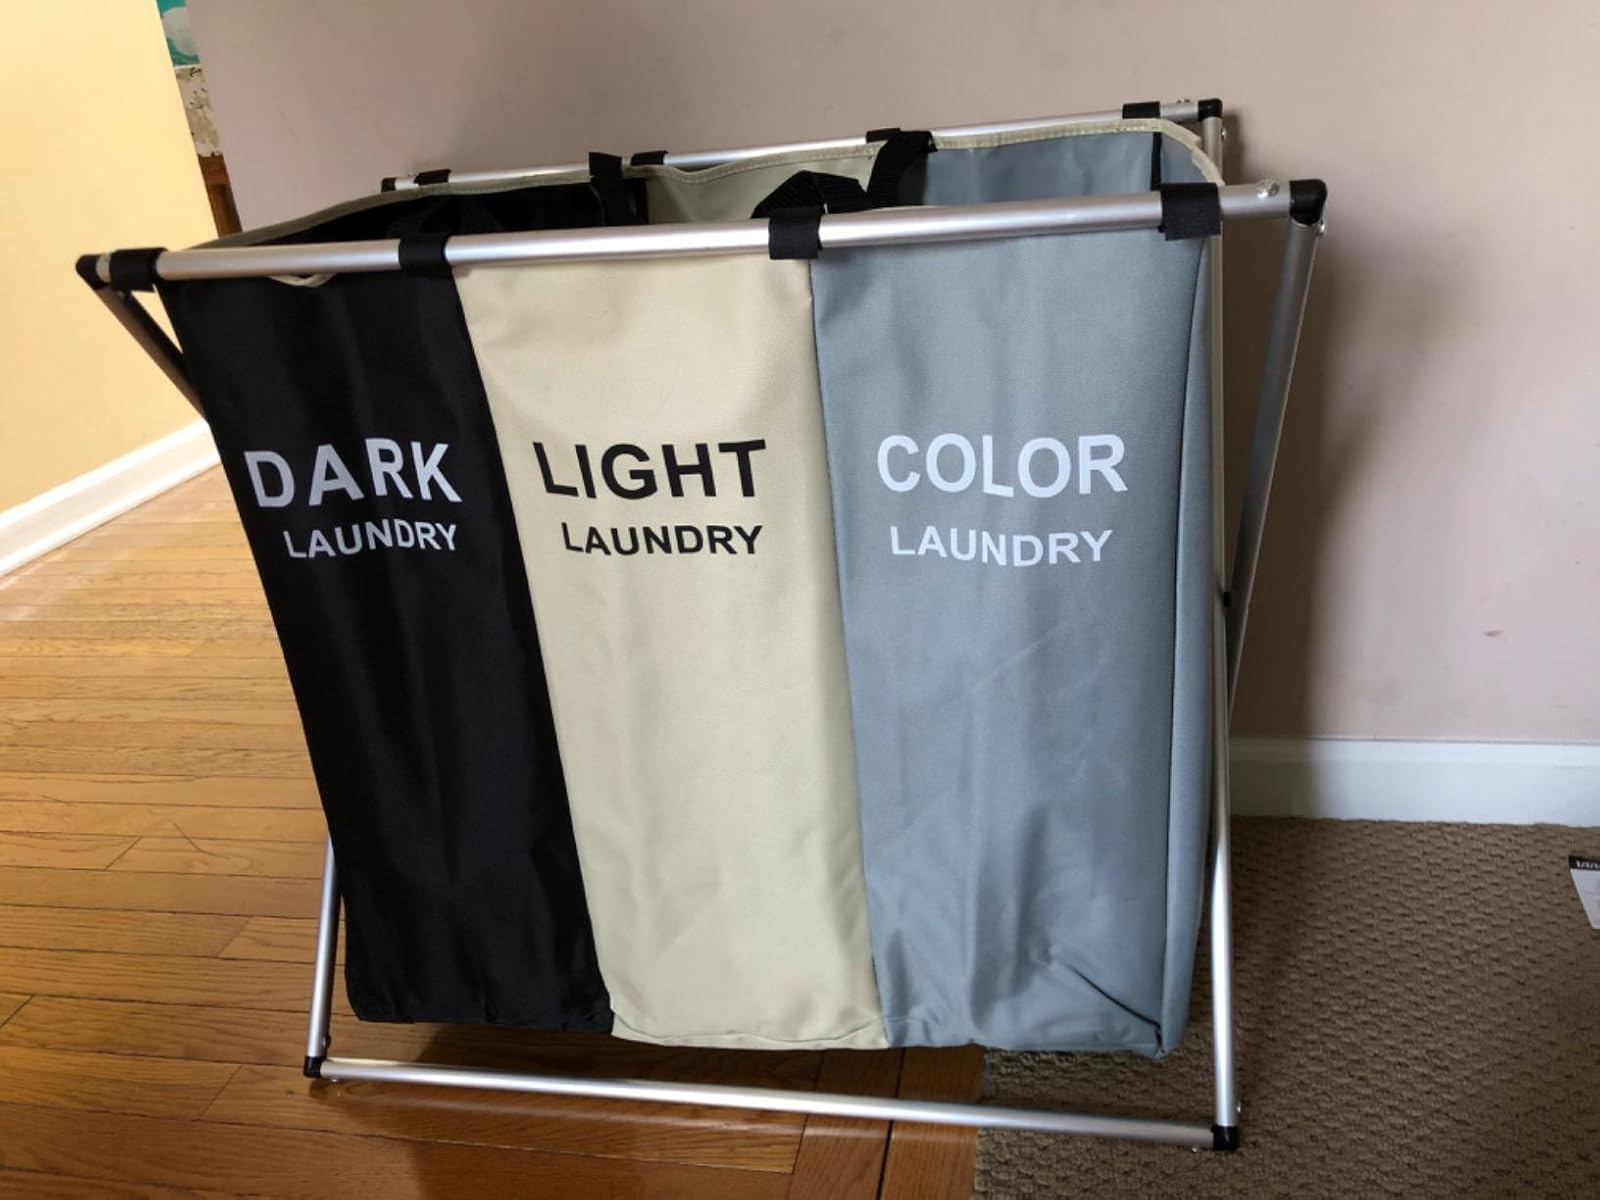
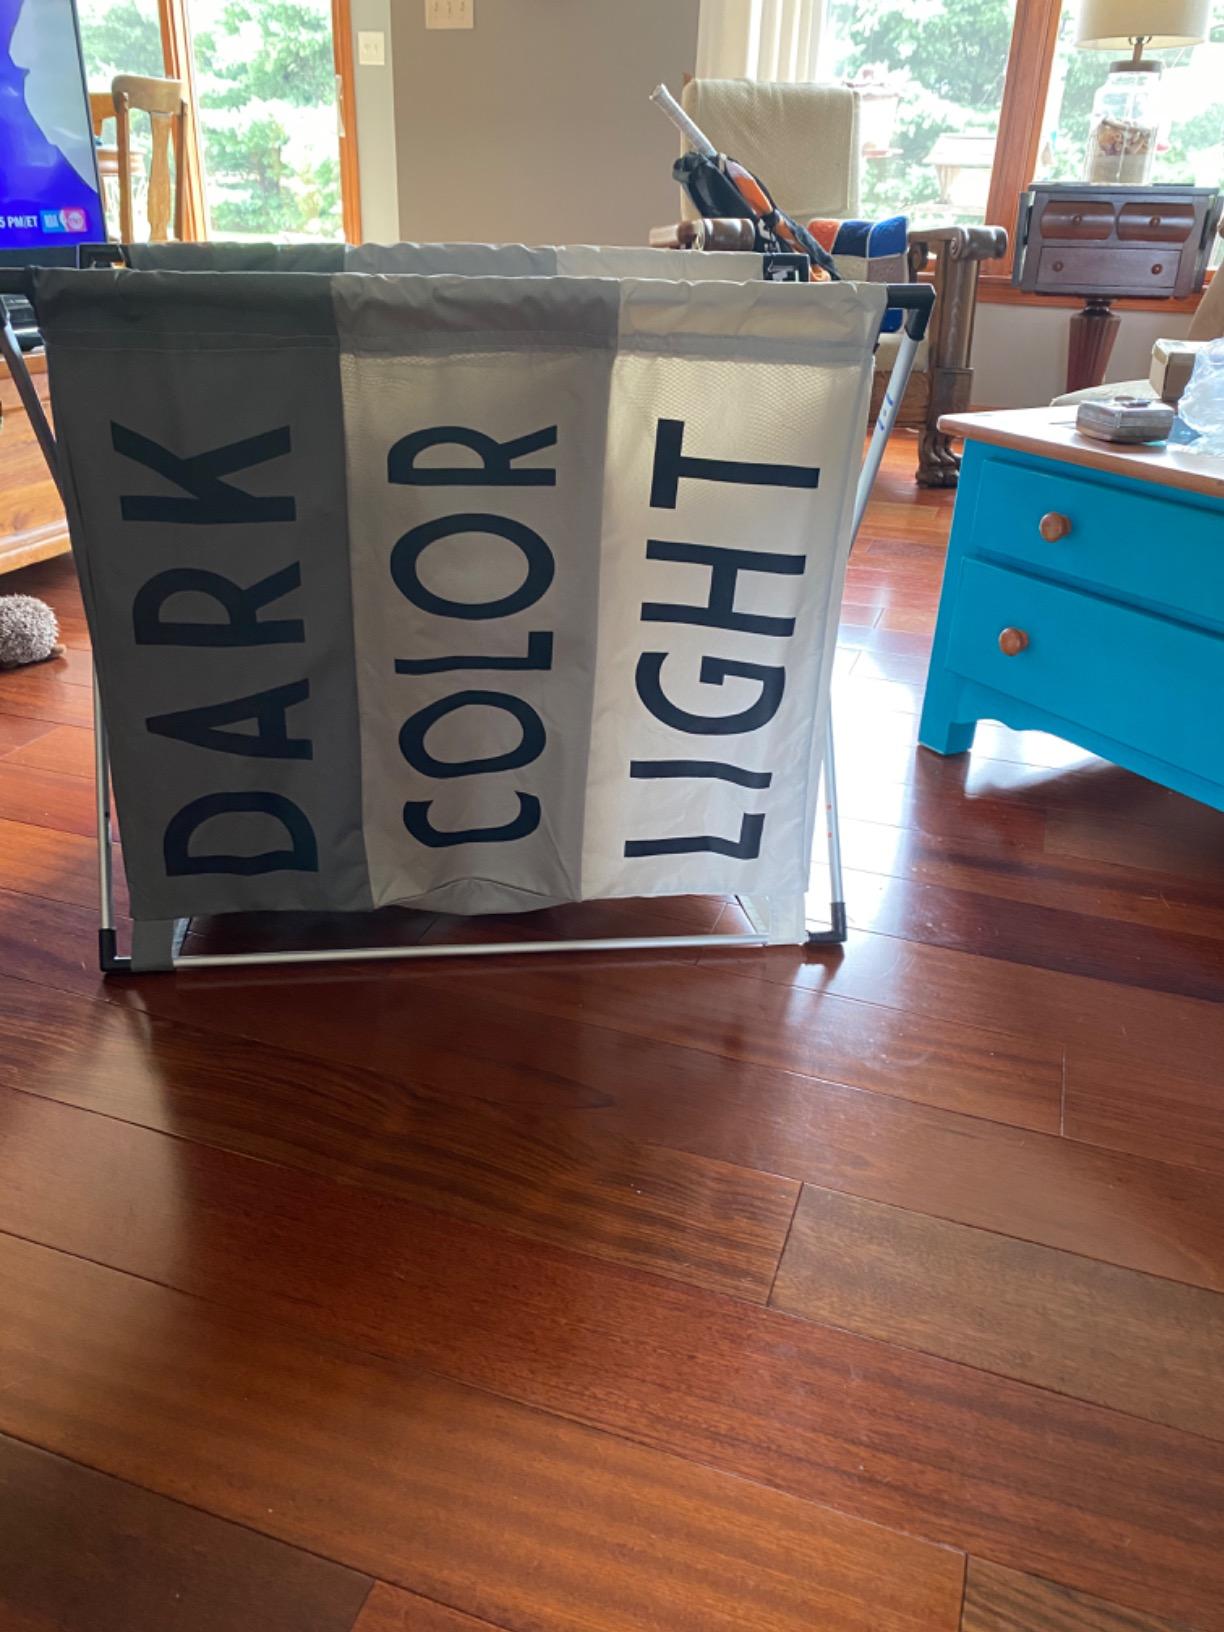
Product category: items_hamper
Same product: no